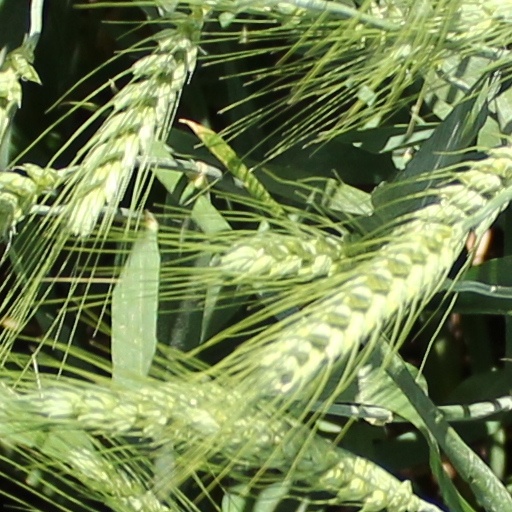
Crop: wheat